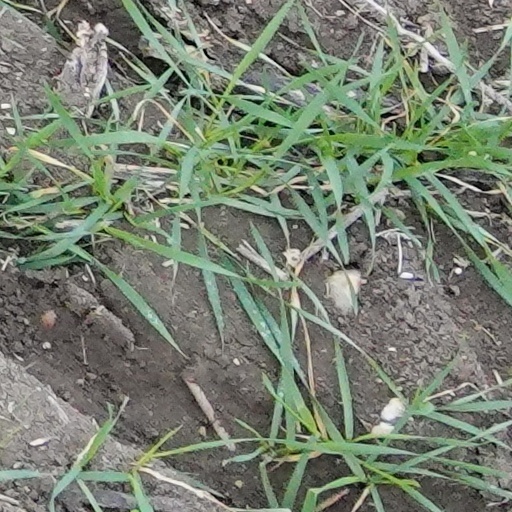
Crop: wheat